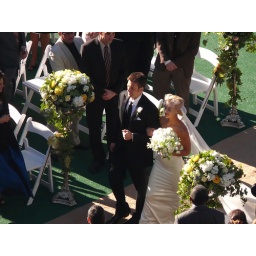
Fantastic Four 2, the Silver Surfer, movie set outside my office window in Vancouver, Canada